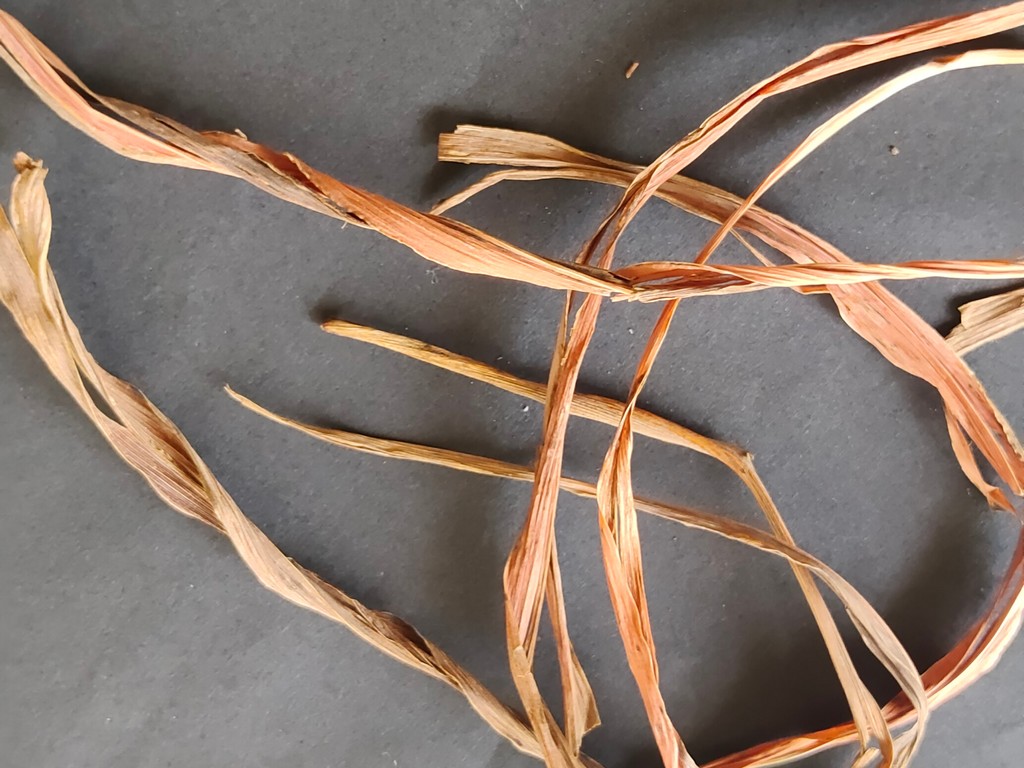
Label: Dried